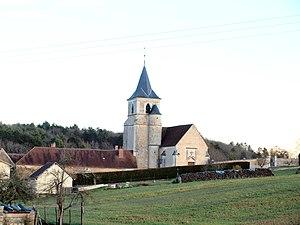
Fontenay-sous-Fouronnes (Yonne, Nièvre)
L'église de Fontenay-sous-Fouronnes est une église située à Fontenay-sous-Fouronnes, dans le département de l'Yonne, en France.